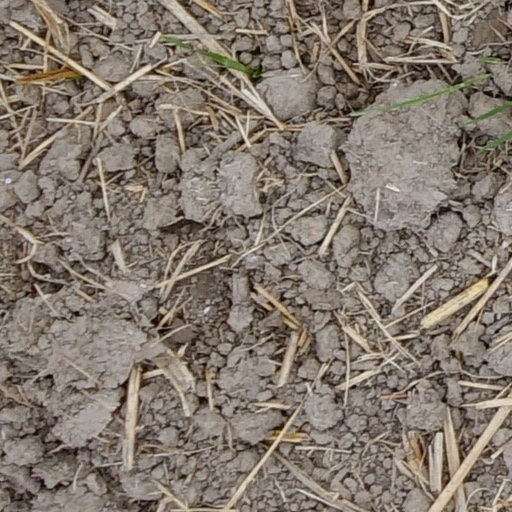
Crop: wheat